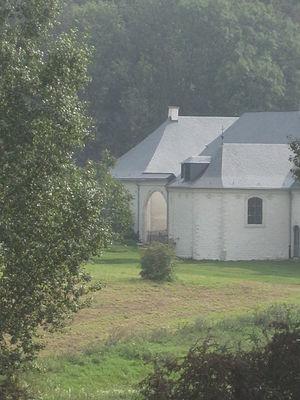
Les façades et toitures de tous les bâtiment de la ferme de Wahenges ainsi que le pavé de la cour, la charpente de la grange, la structure et charpente de la remise, les voûtes et la charpente du corps de logis, la L'église et son autel annexée au logis ainsi que le papier peint couvrant les murs de la deuxième pièce à droite de l'entrée du corps de logis #M#. This is a photo of a monument in Wallonia, number: 25005-CLT-0003-01
La ferme de Wahenges est une vaste et belle ferme, enclose et chaulée, située dans la commune de Beauvechain en Région wallonne, Belgique. Plus exactement au hameau de l'Écluse, dans un vallon du village de la Bruyère, près des sources du ruisseau de Schoor. L'ensemble a été classé au patrimoine wallon en 1994, puis comme patrimoine exceptionnel de Wallonie en 2013.